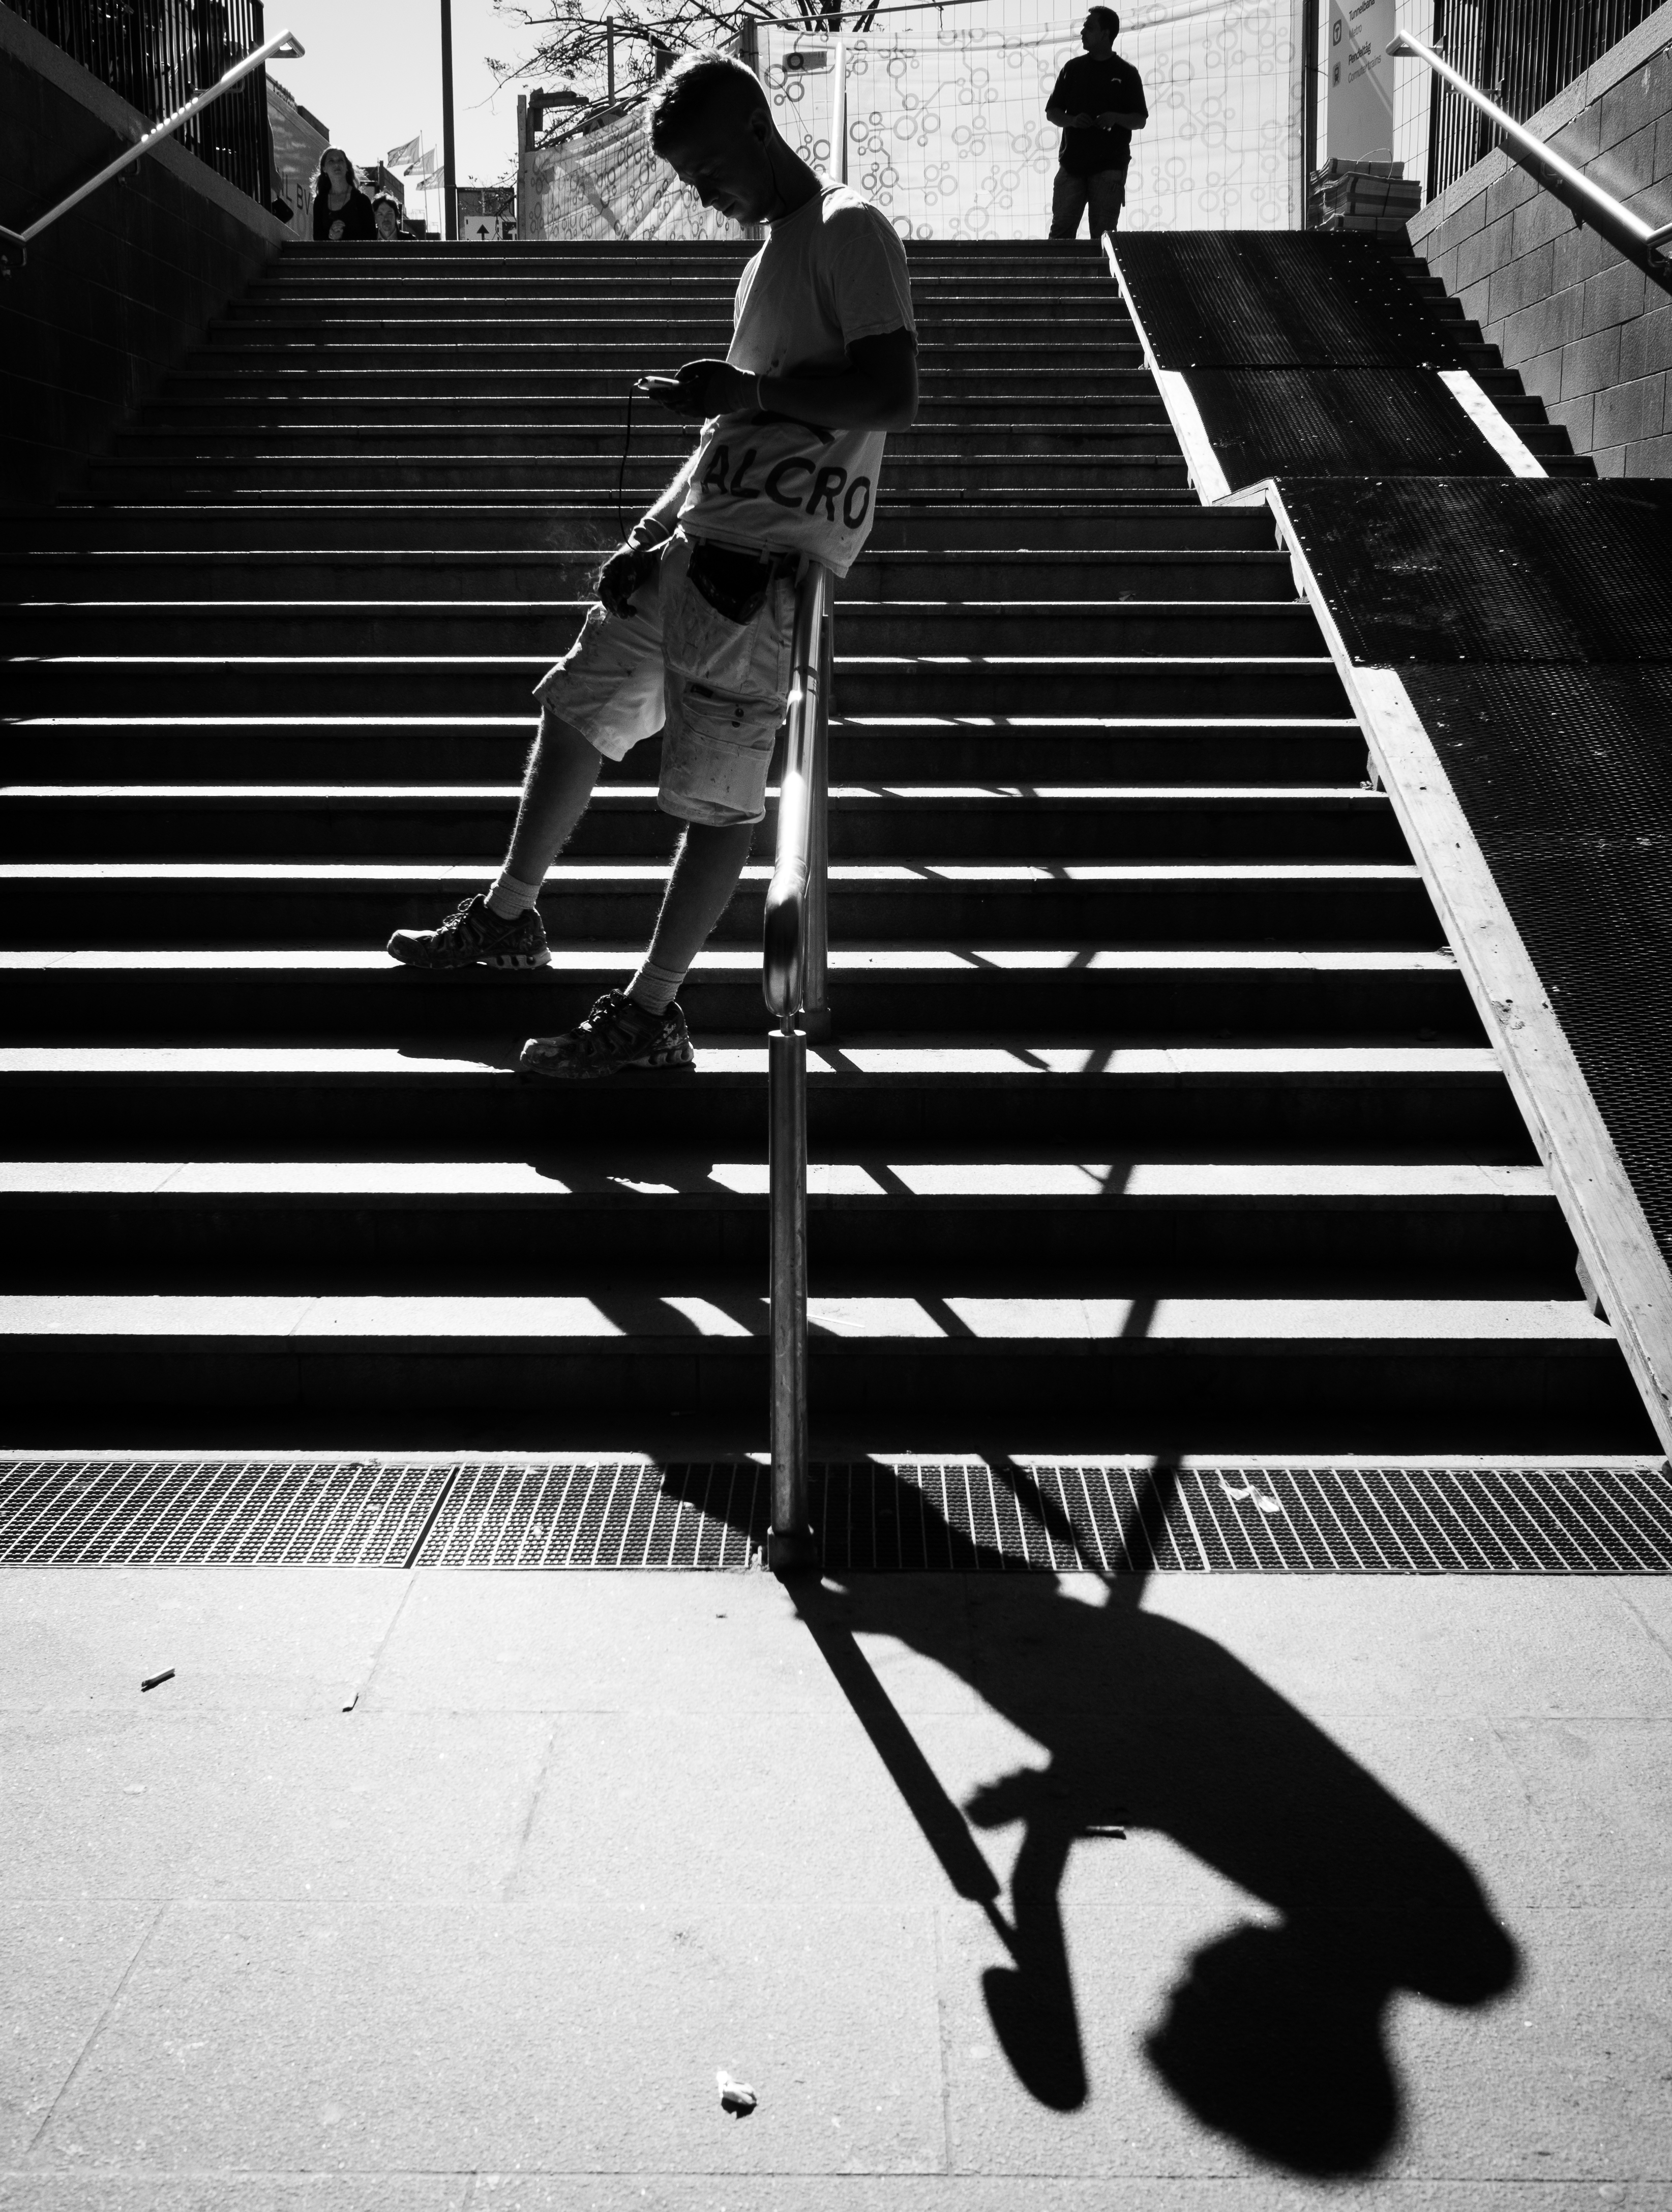
black and white, white, street, photography, ebook, line, shadow, training, black, monochrome, streetphotography, flickr, thomas, video, olympus, photograph, omd, fuji, shape, leica, monochrom, leuthard, hcb, thomasleuthard, pedestrian crossing, monochrome photography, film noir, human positions